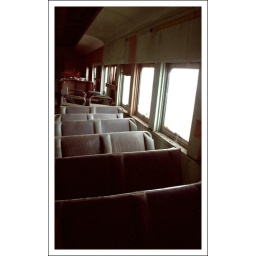
Taken in an abandoned train car in NW Portland, OR